Iran Air Flight 655

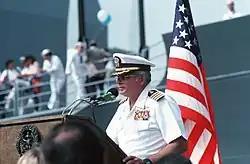
Captain William C. Rogers III speaking to a crowd

Eleven seconds later, at 10:24:22, with the aircraft at a range of , "Vincennes" fired two SM-2MR surface-to-air missiles. The first missile intercepted the airliner at 10:24:43 at a range of , and the second missile intercepted the airliner shortly after. The plane exploded, and immediately disintegrated into three pieces (cockpit, wing section, and the tail section) and soon crashed into the water. None of the 290 passengers and crew on board survived. Much of the wreckage, including the cockpit voice recorder and flight data recorder, was never recovered.